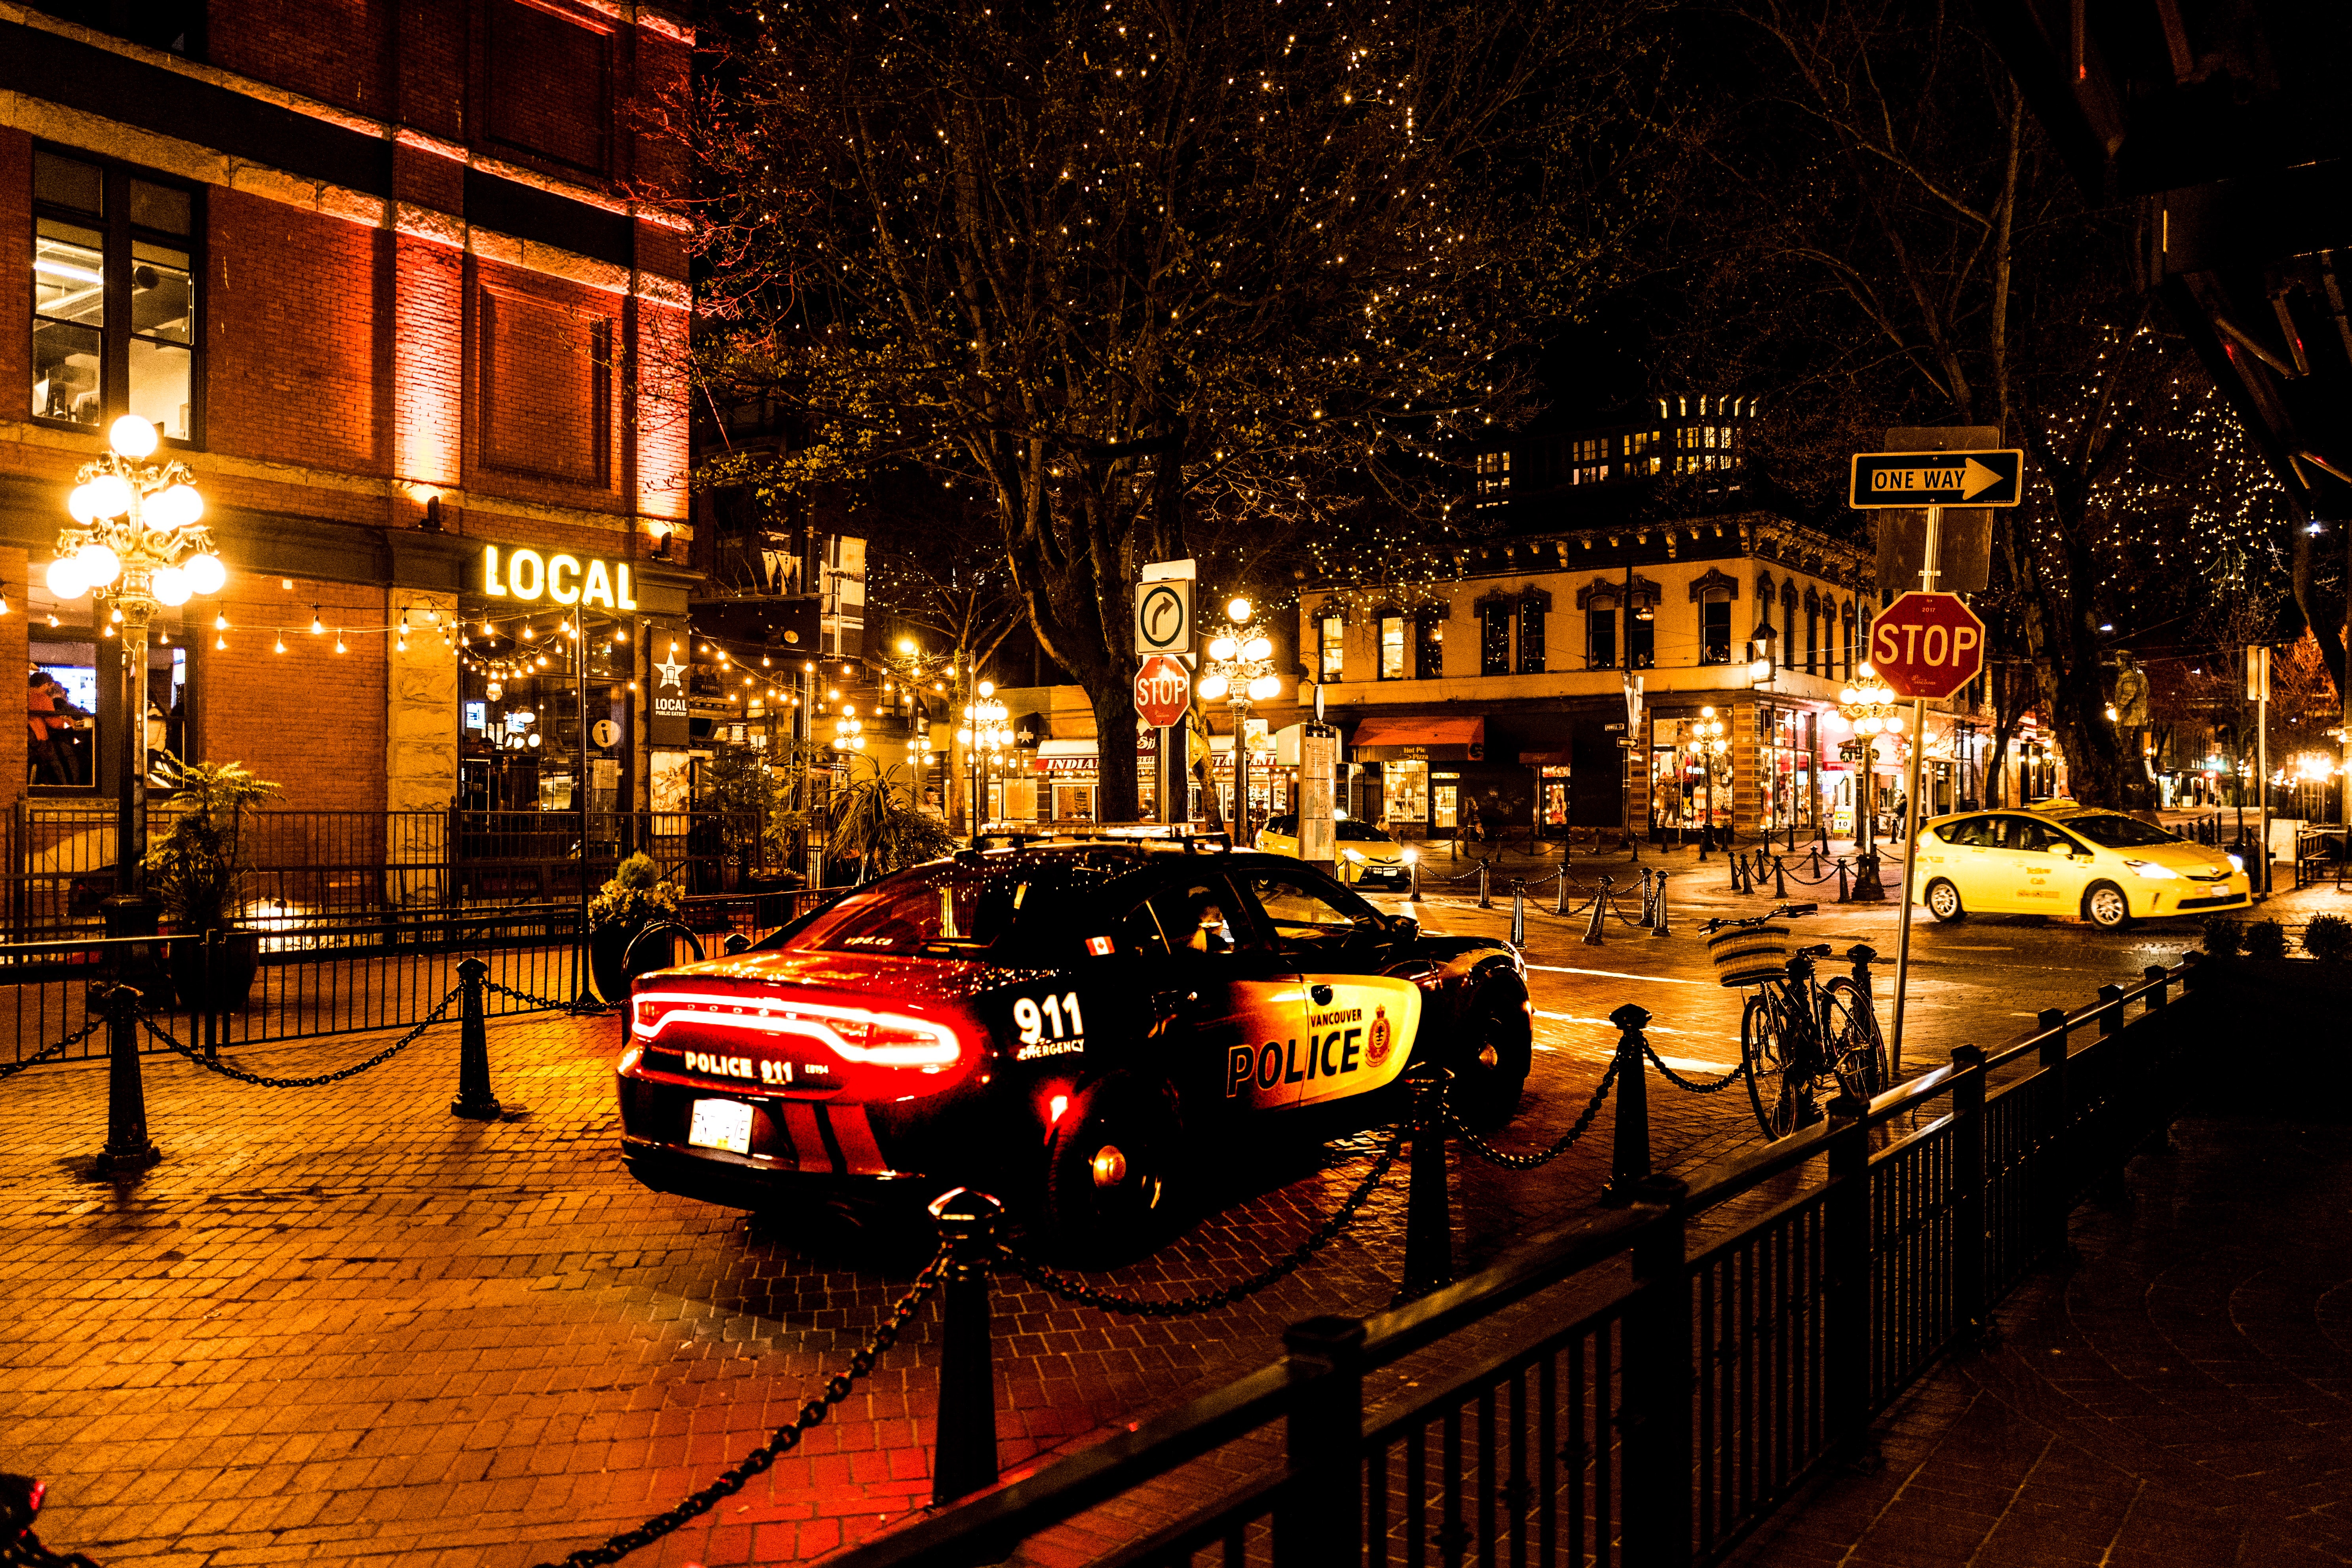
night, vehicle, urban area, car, light, taxi, transport, automotive lighting, street, mode of transport, traffic, metropolitan area, neighbourhood, city, architecture, road, evening, midnight, street light, headlamp, mid size car, sports sedan, metropolis, reflection, building, downtown, family car, city car